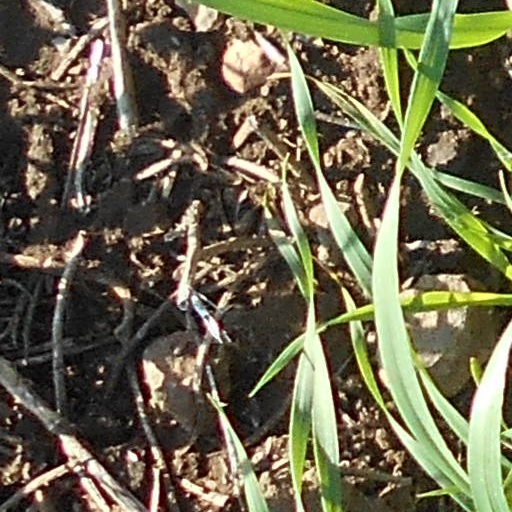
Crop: wheat